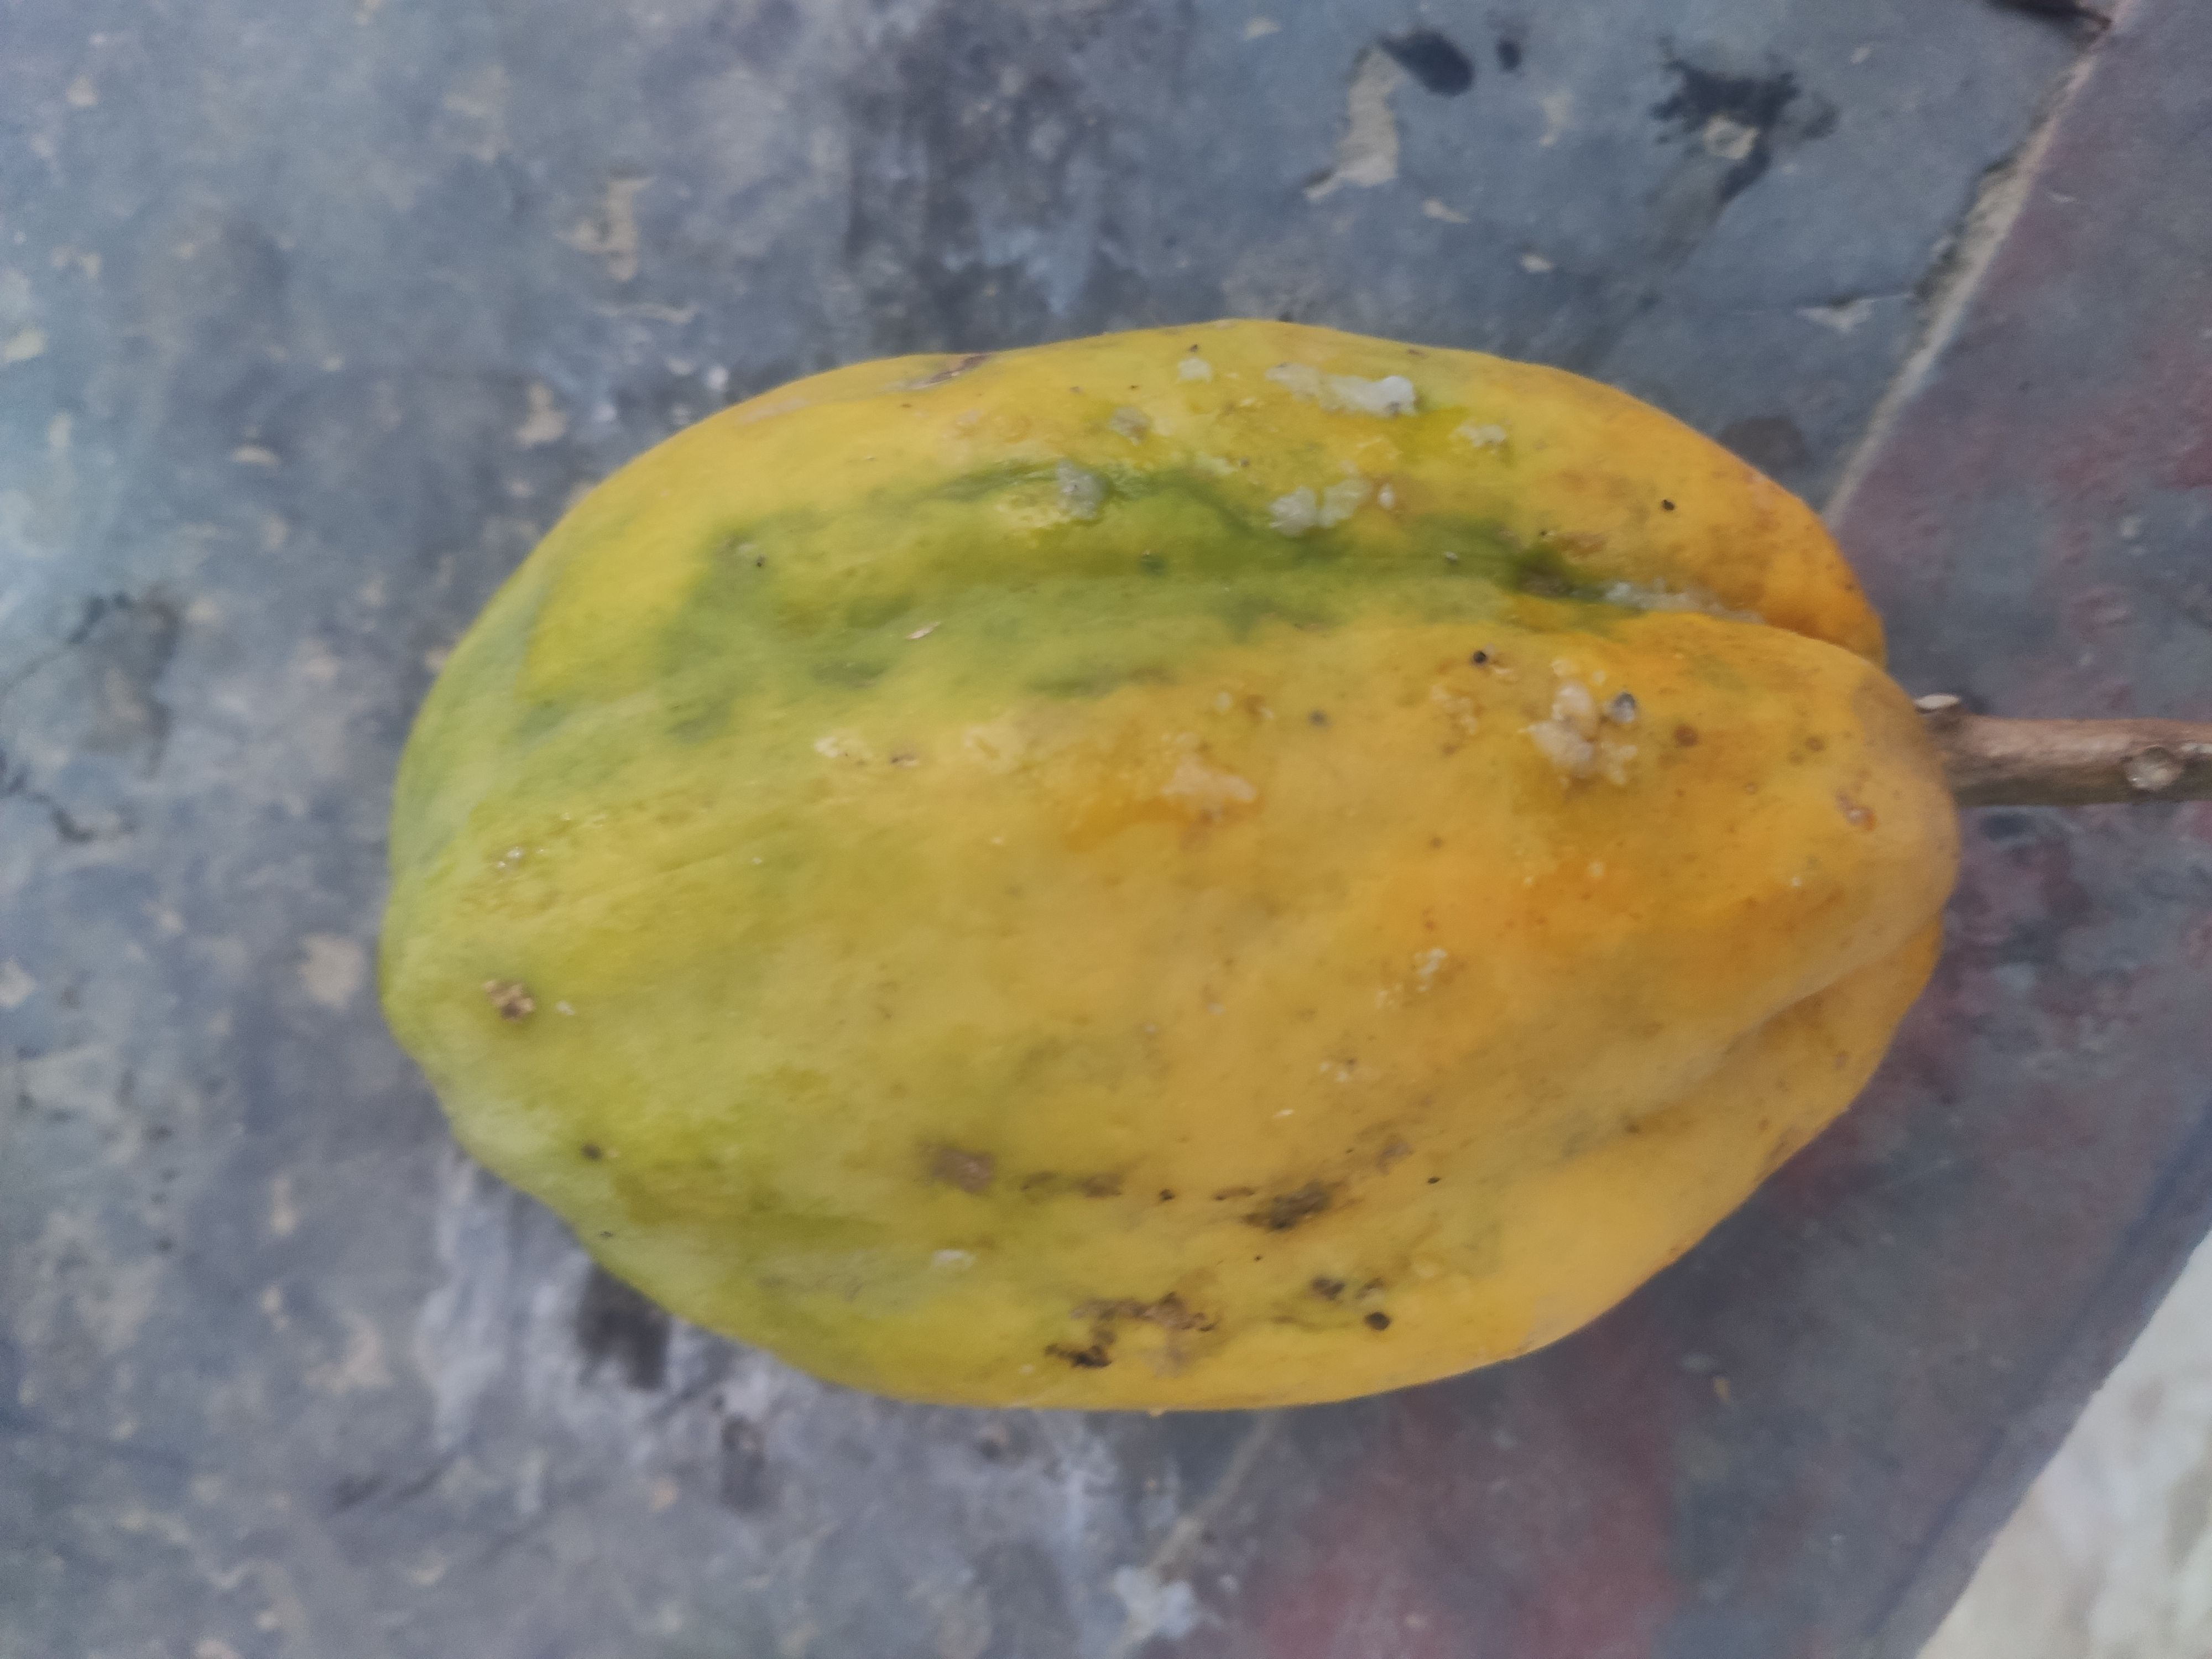
Fruit: papayas
Grade: 1st-grade